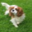
Label: dog